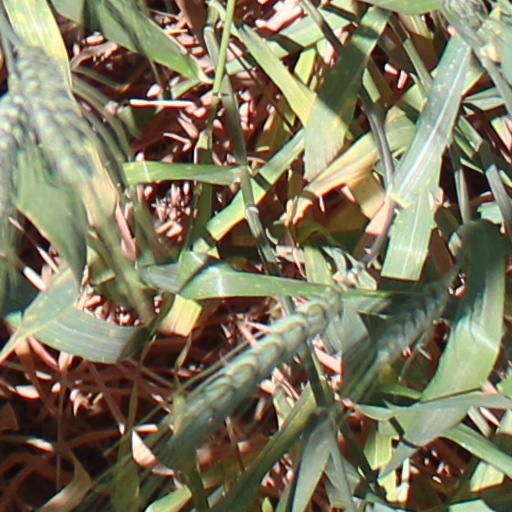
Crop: wheat